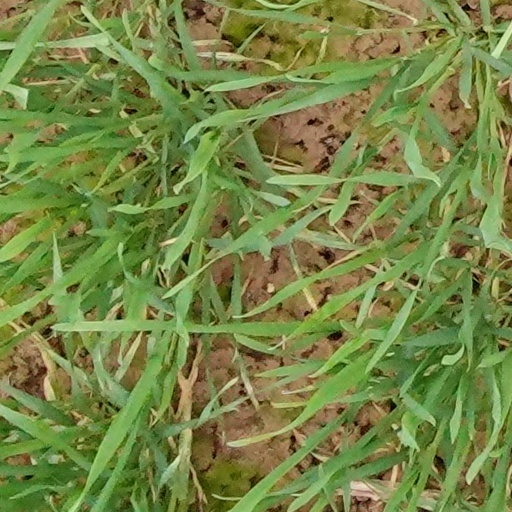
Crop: wheat